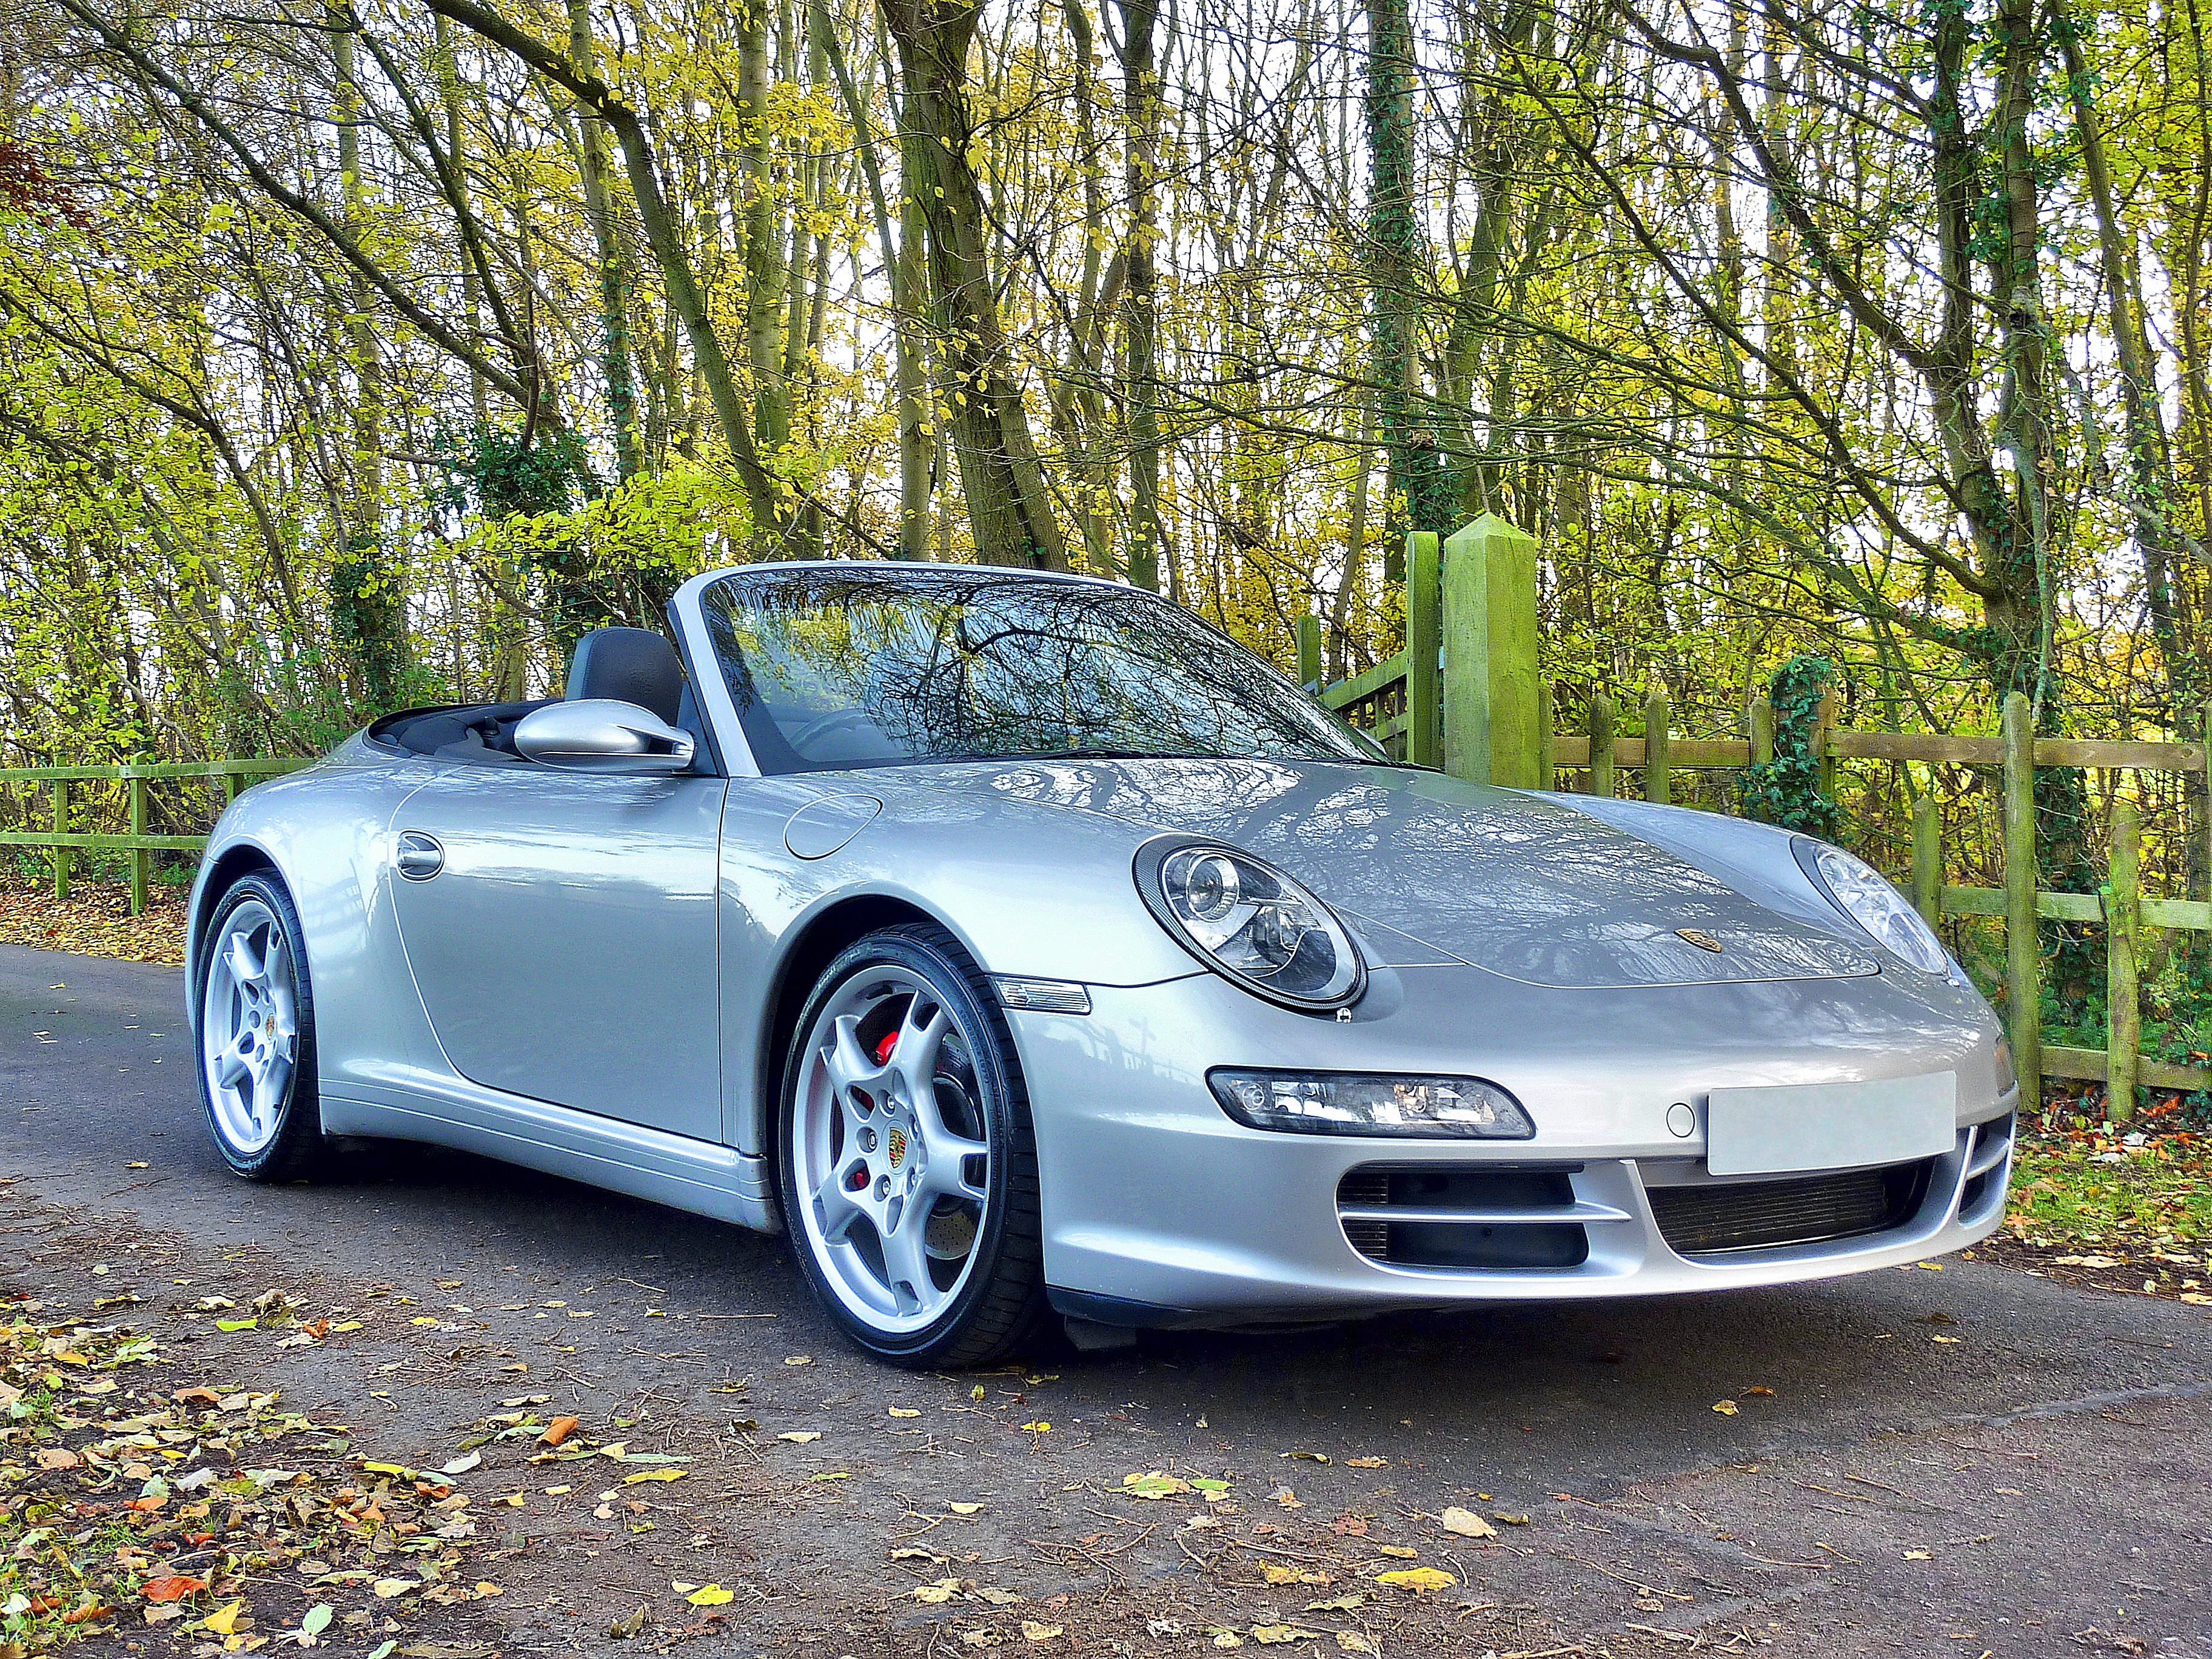
sport, car, wheel, automobile, transportation, transport, vehicle, drive, auto, speed, modern, emblem, automotive, sports car, bumper, supercar, luxury, design, performance, motor, 911, style, convertible, coupe, porsche, fast, badge, land vehicle, porsche 911, porsche boxster, automobile make, automotive exterior, automotive design, luxury vehicle, performance car, porsche 959, porsche carrera gt, porsche 911 gt2